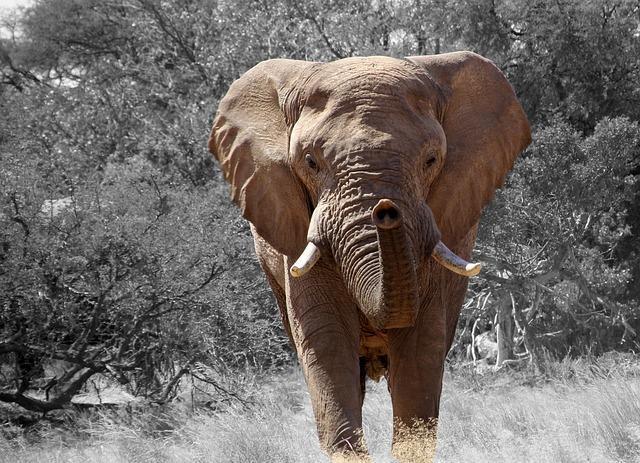
elephant